Memory and retention in learning

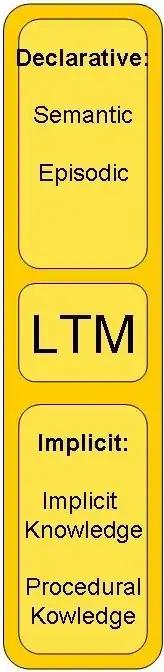
Types of Long-term Memory

Long-term memory is the site for which information such as facts, physical skills and abilities, procedures and semantic material are stored. Long-term memory is important for the retention of learned information, allowing for a genuine understanding and meaning of ideas and concepts. In comparison to short-term memory, the storage capacity of long-term memory can last for days, months, years or for an entire lifetime. Long term memory can still be forgotten so the information that is held here is constantly changing over time. Long-term memory has three components. Procedural memory is responsible for guiding how we perform certain tasks and providing the knowledge of how to do things, such as walking or talking. Semantic memory is responsible for providing general world knowledge through the information we have accumulated over our lives. Episodic memory is responsible for storing autobiographical events that we have personally experienced, which can be stated explicitly.